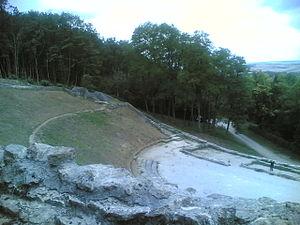
Théâtre gallo-romain des Bouchauds (photo prise en août 2005)
Le théâtre gallo-romain des Bouchauds est situé sur le territoire de la commune de Saint-Cybardeaux, dans le département de la Charente, le long de la via Agrippa dite Chemin des Romains ou Chemin chaussé. Les ruines du théâtre gallo-romain des Bouchauds sont au cœur d’une concavité naturelle dans le flanc d’une colline qui accueille un sanctuaire à son sommet.
La Charente est un département français créé en 1790 sur des critères géographiques, mais aussi historiques car la partie centrale correspond à l'ancien diocèse puis comté de l'Angoumois. Ce territoire, au cours de la période historique avant la Révolution, n'a jamais connu d'unité, ni politique, ni religieuse, ni judiciaire. Son histoire a souvent été associée à celle de l'Aquitaine, mais le comté d'Angoumois, berceau royal, a souvent eu une histoire singulière et a joué un rôle non négligeable dans l'histoire de France.